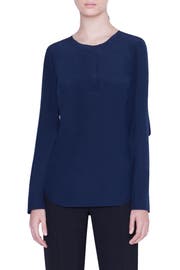
ruffle tracing the long sleeve add unexpected flutter to this clean lined blouse cut from fine mulberry silk